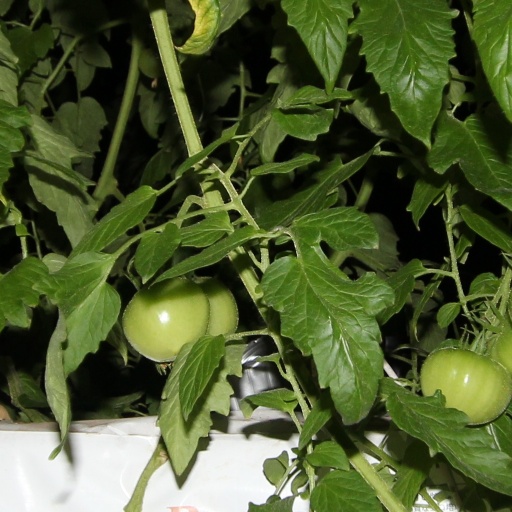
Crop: tomato